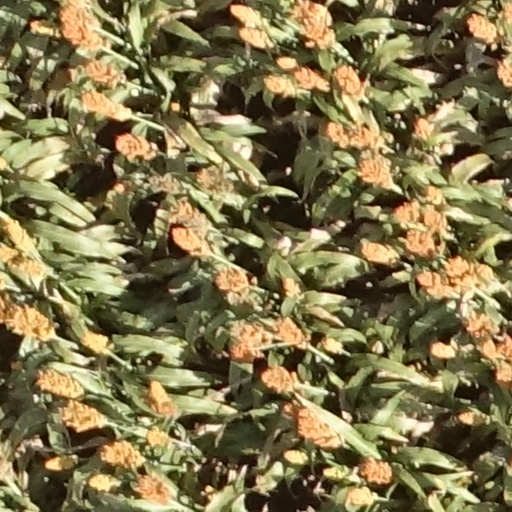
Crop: sorghum